Agha Mohammad Khan Qajar

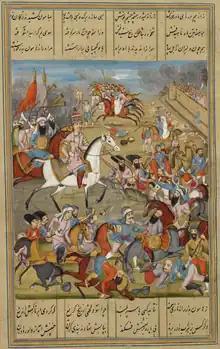
Agha Mohammad Khan's capture and sack of Kerman

While Agha Mohammad Khan was conquering Azerbaijan, Lotf Ali Khan used the opportunity to attack Isfahan. However Hajji Ebrahim Shirazi, the popular governor of Shiraz, used Lotf Ali Khan's absence from the city to stage a coup, while his brother Mohammad-Hosayn Shirazi, who was the Zand ruler's general, mutinied along with many other troops. Lotf Ali Khan rushed to Shiraz, but when he arrived at the city, its inhabitants refused to open the gates. He went into the mountains and raised an army large enough to capture Shiraz. Hajji Ebrahim then sent an emissary to Agha Mohammad Khan, asking him to become the ruler of Fars, offering to give him 3,000 mares if he accepted; he immediately did. When Agha Mohammad Khan arrived at Fars, he appointed Hajji Ebrahim as the governor of the whole province, and sent one of his men to take Lotf Ali Khan's family to Tehran, and take the possessions of the Zand family. Furthermore, he also ordered Baba Khan to establish a garrison in nearby Shiraz to be prepared to help Hajji Ebrahim if needed.